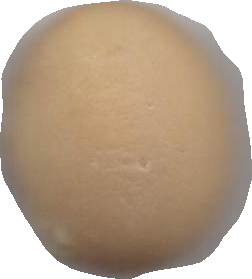
Variety: Dega